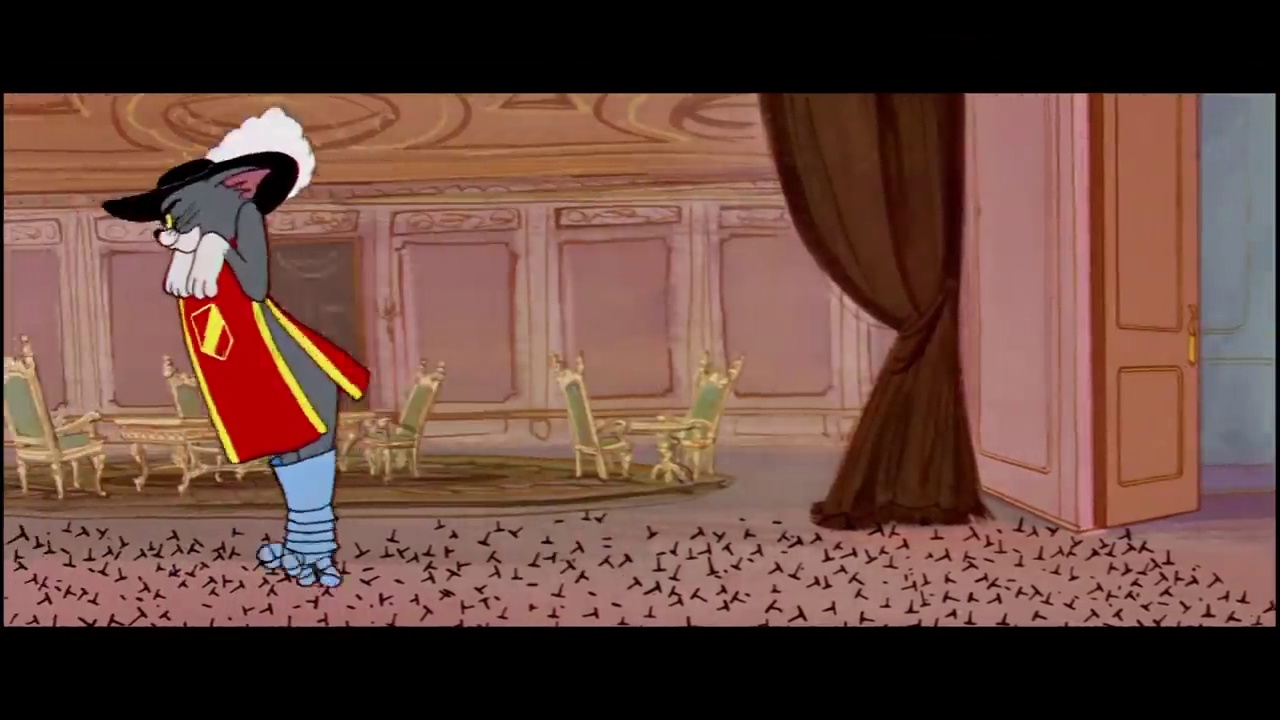
Portrait style: Cartoon Portrait